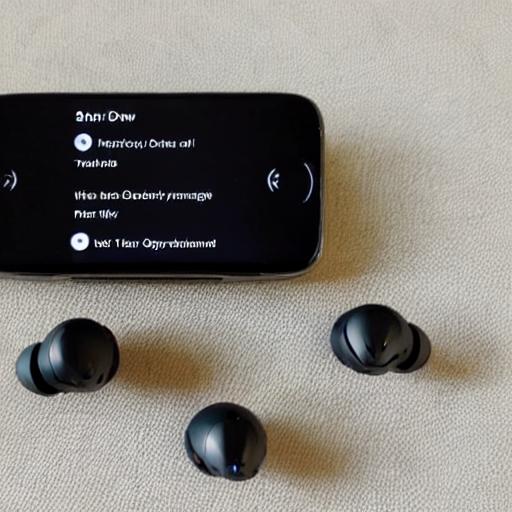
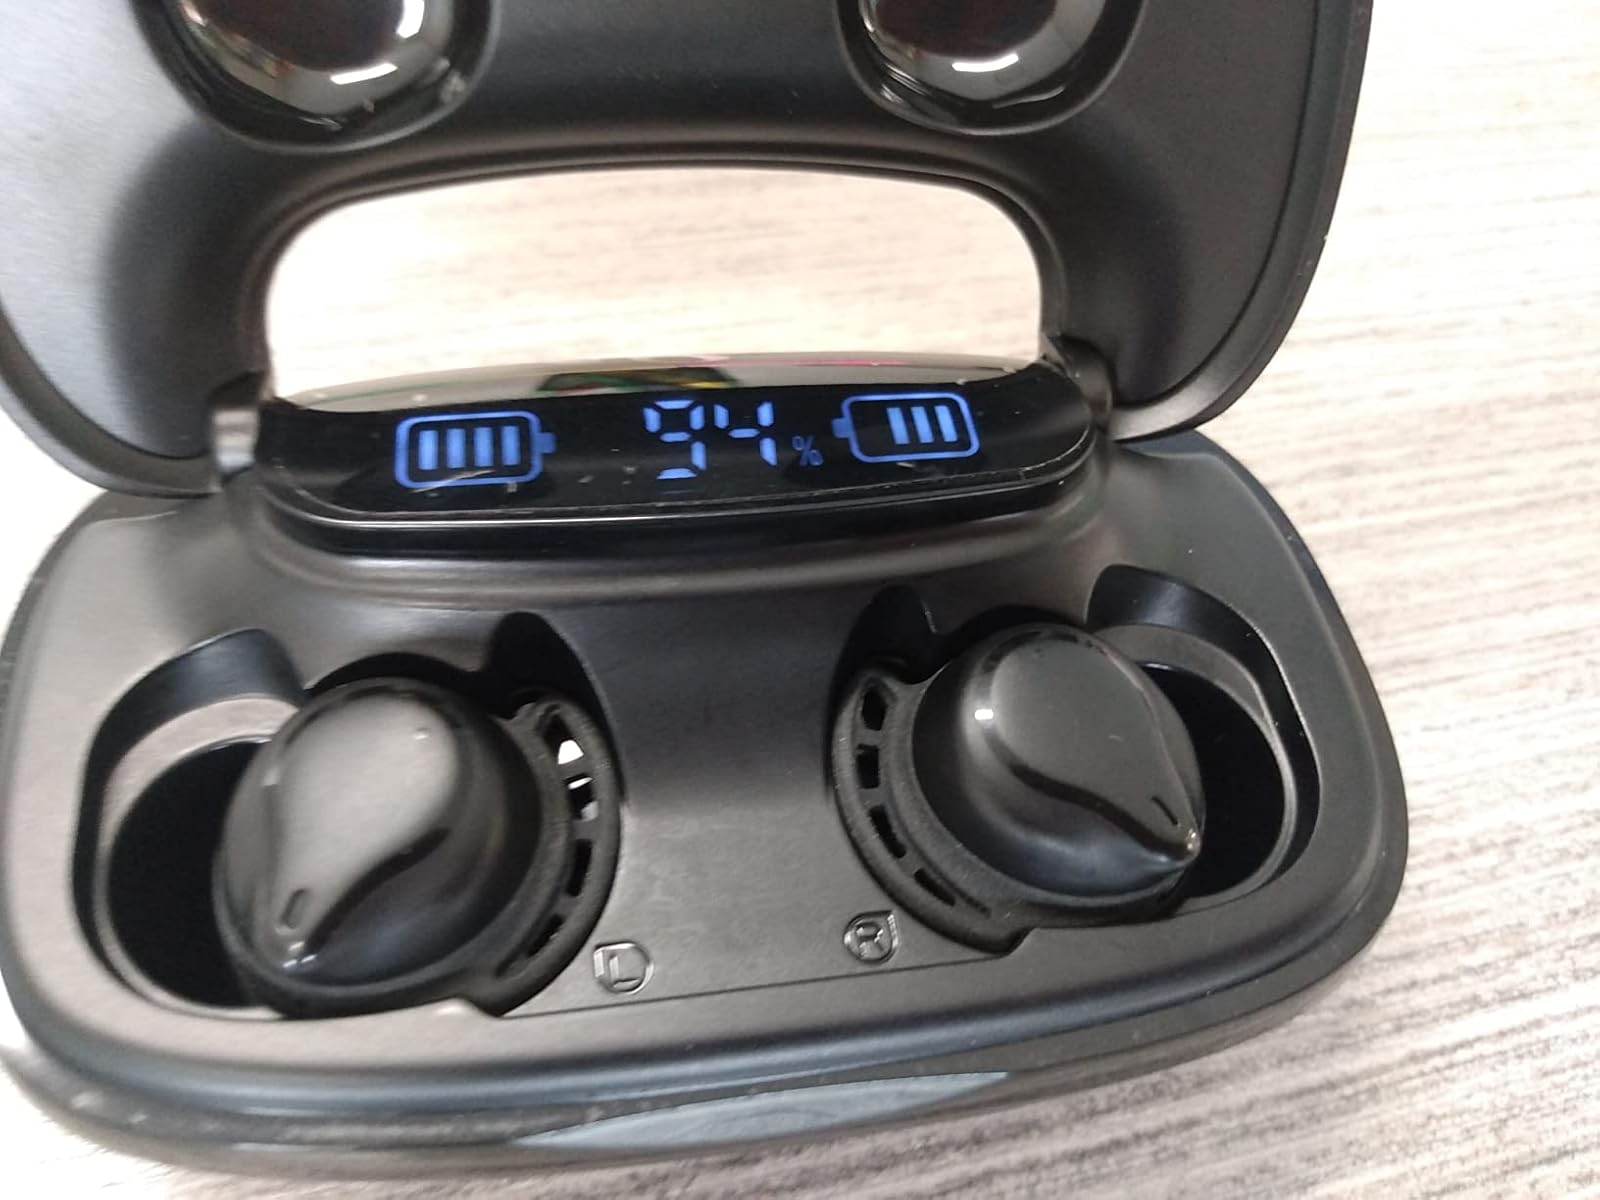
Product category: earbuds
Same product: no